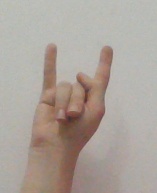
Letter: la